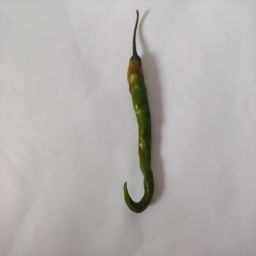
Crop: Chile Pepper
Quality: Ripe